Davis Curiale

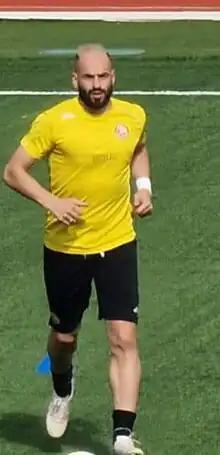
Curiale with the Sicily national football team in 2023

Davis Curiale (born 30 December 1987) is an Italian association footballer who plays as a striker for Serie D club Reggina.